28th Bomb Squadron

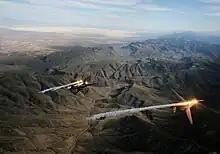
28th Bomb Squadron B-1B Lancers release chaff and flares while maneuvering during a training mission 24 February 2010

Reactivated in May 1954 with new Boeing B-47 Stratojet medium bombers and personnel at Pinecastle Air Force Base, near Orlando, Florida under Strategic Air Command (SAC). Engaged in training operations and participated in numerous SAC exercises and deployments with the B-47 until 1961 when the B-47s began to be phased out of SAC. Re-equipped with Boeing B-52H Stratofortresses in 1962 at Homestead Air Force Base, Florida. Flew intercontinental training missions with the Stratofortress, and maintained nuclear alert. Re-equipped with B-52G model in 1968 and moved to Robins Air Force Base. Deployed personnel and aircraft several times to forward bases in the Western Pacific, carrying out combat missions over Indochina under Operation Arc Light, Operation Linebacker I and the Linebacker II raids of 1972–73 at the end of the Vietnam War. Squadron reformed at Robins in 1973 and returned to nuclear alert status. Inactivated in 1983 as part of the phaseout of the B-52G from the SAC inventory.